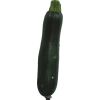
Label: dark_zucchini